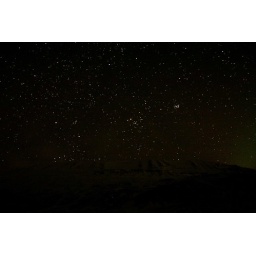
The sky was perfectly clear that night. You can almost see the aurora in the bottom right corner.